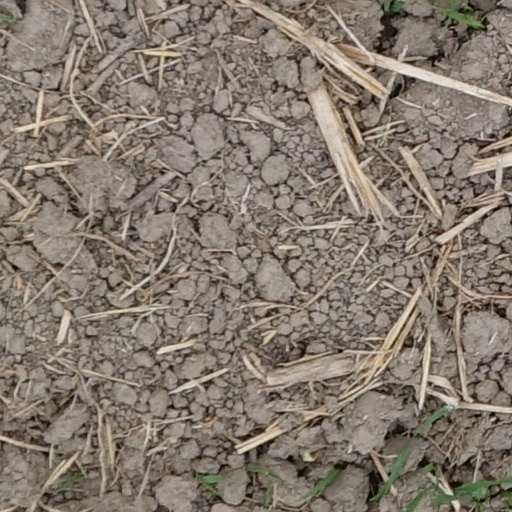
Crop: wheat